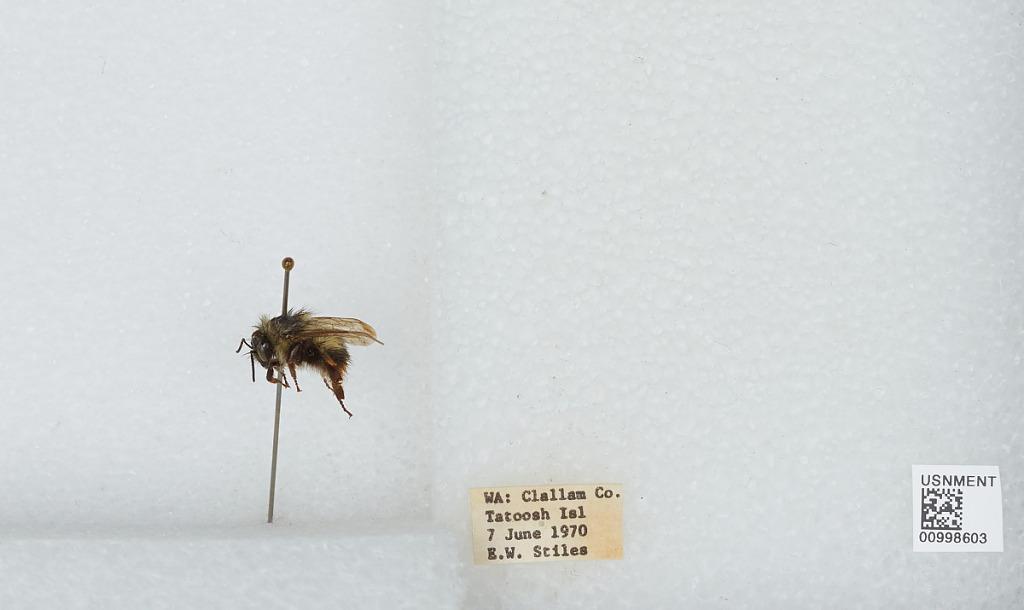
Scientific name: Bombus (Pyrobombus) mixtus Cresson
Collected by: E. Stiles
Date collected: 1970-6-7
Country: United States
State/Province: Washington
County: Clallam
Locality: Tatoosh Island
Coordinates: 48.3919, -124.736